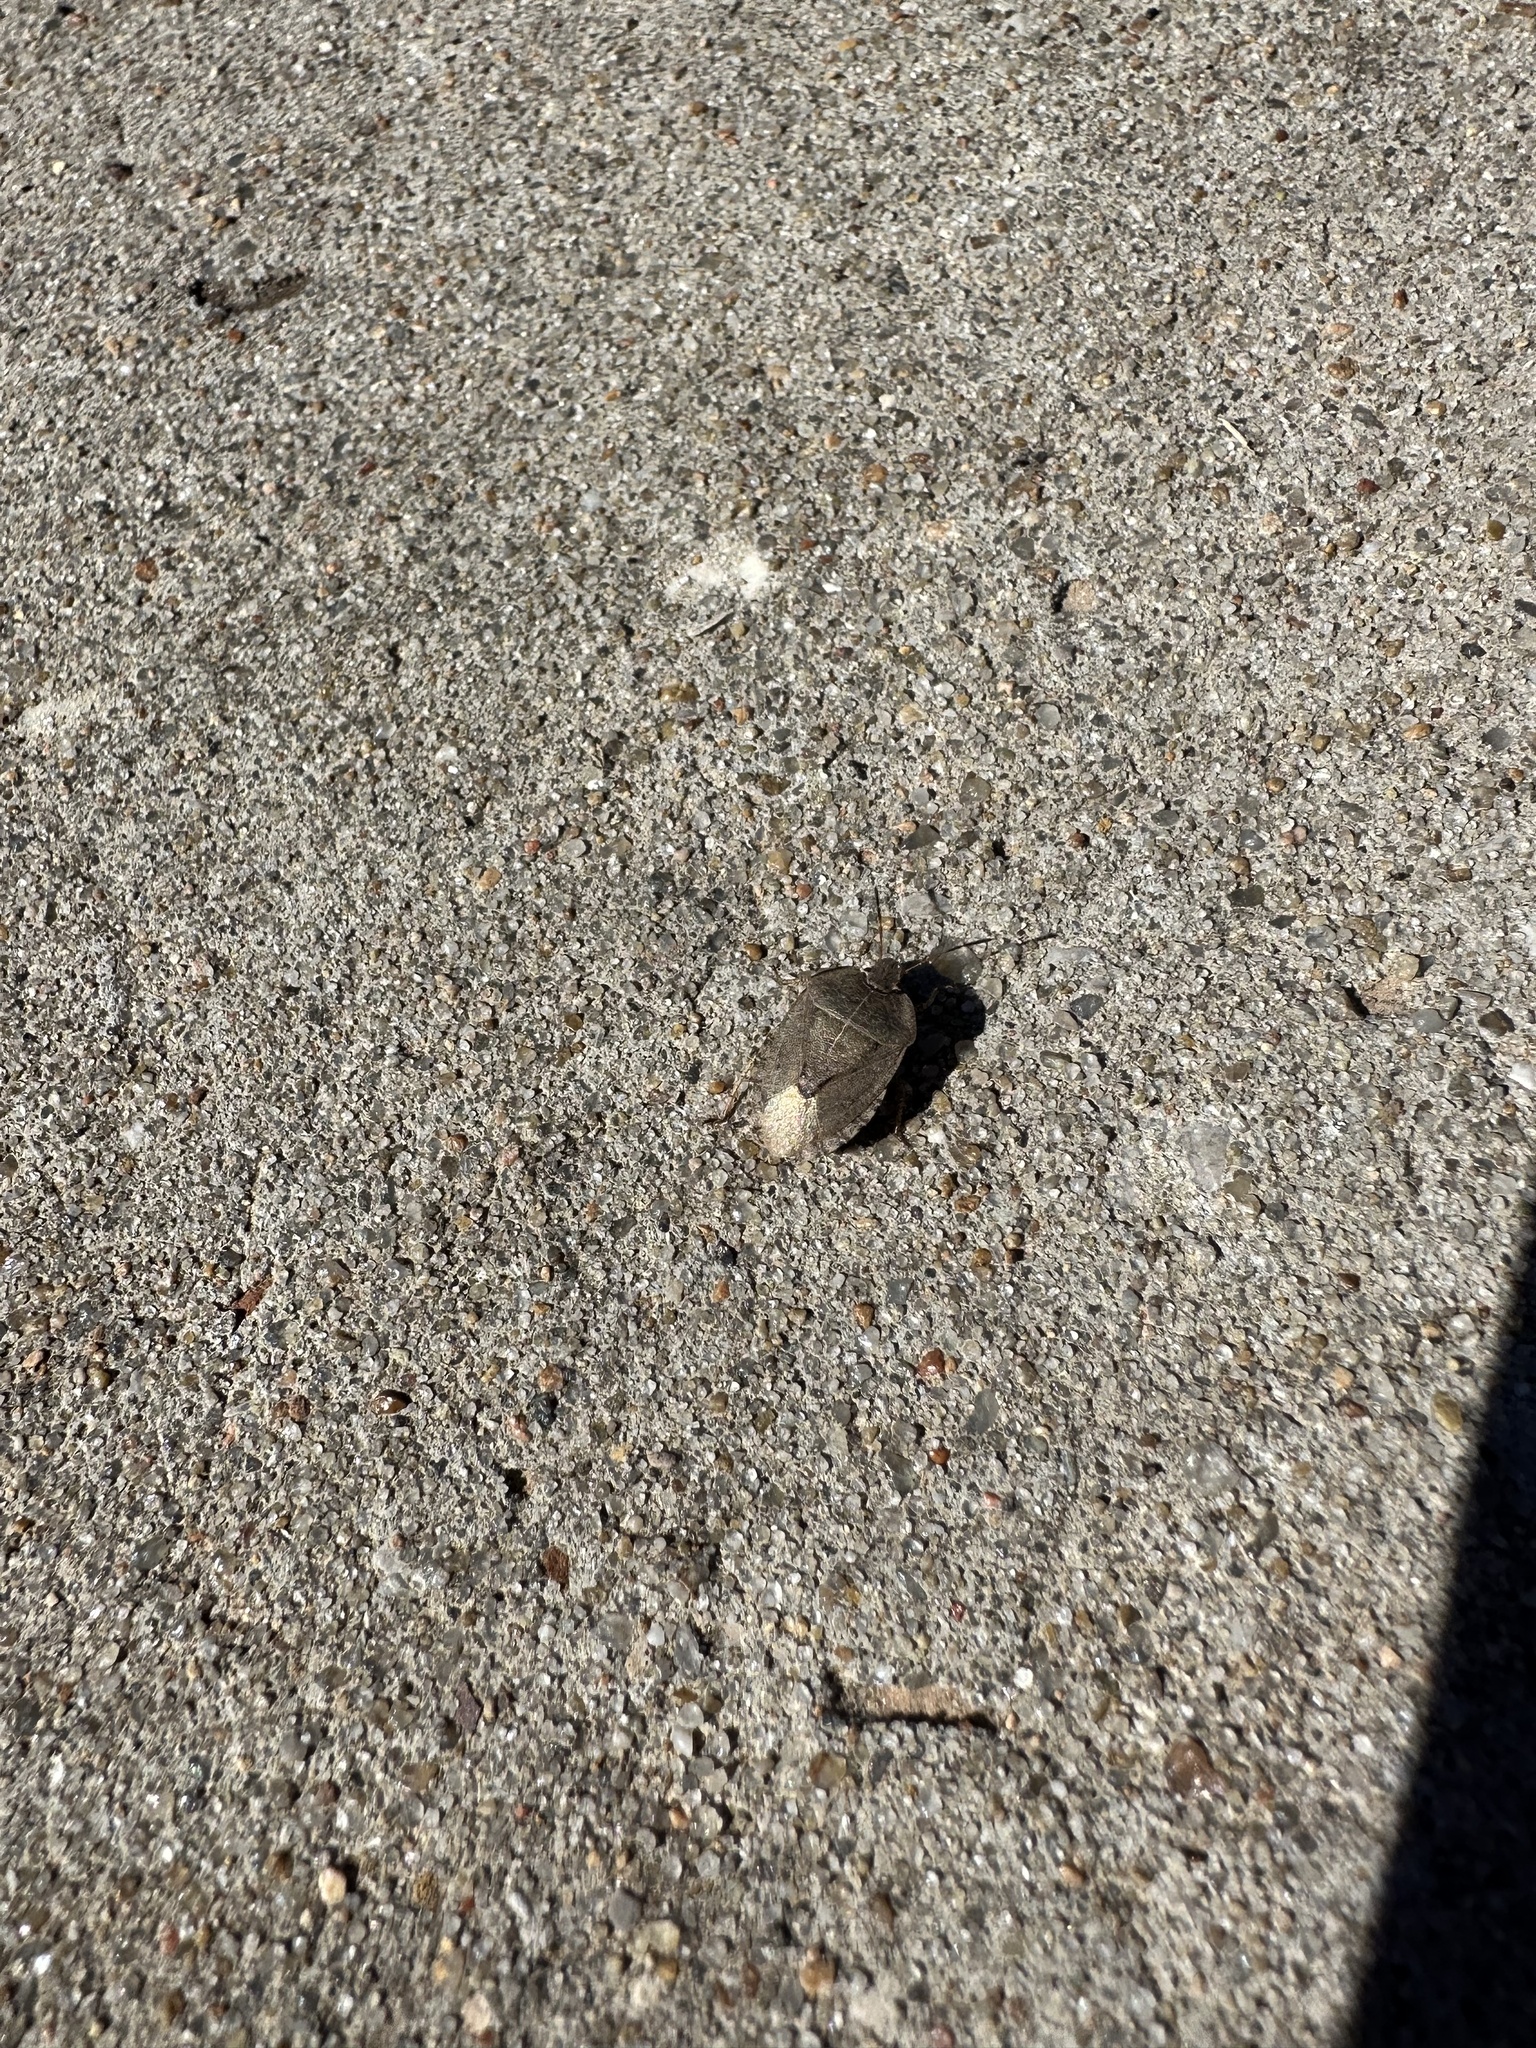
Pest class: stink_bug